NGC 2023

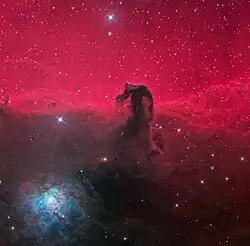
NGC 2023 next to the Horsehead Nebula

NGC 2023 is an emission and reflection nebula in the equatorial constellation of Orion. It was discovered by the German-born astronomer William Herschel on 6 January 1785. This reflection nebula is one of the largest in the sky, with a size of . It is located at a distance of from the Sun, and is positioned to the northeast of the Horsehead Nebula.